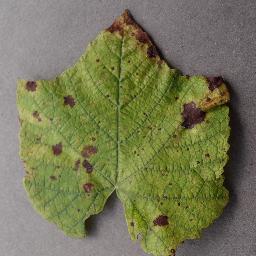
Label: Grape___Leaf_blight_(Isariopsis_Leaf_Spot)